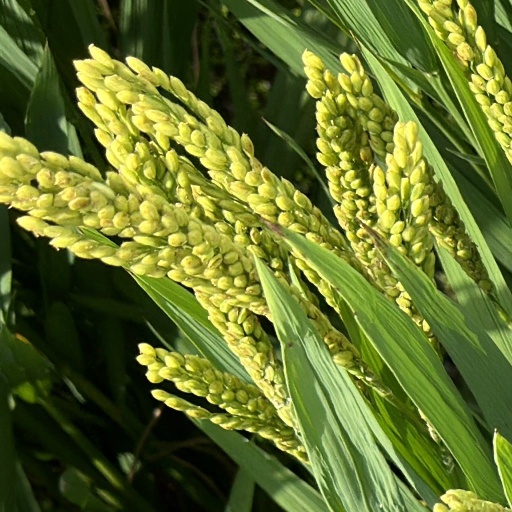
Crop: rice